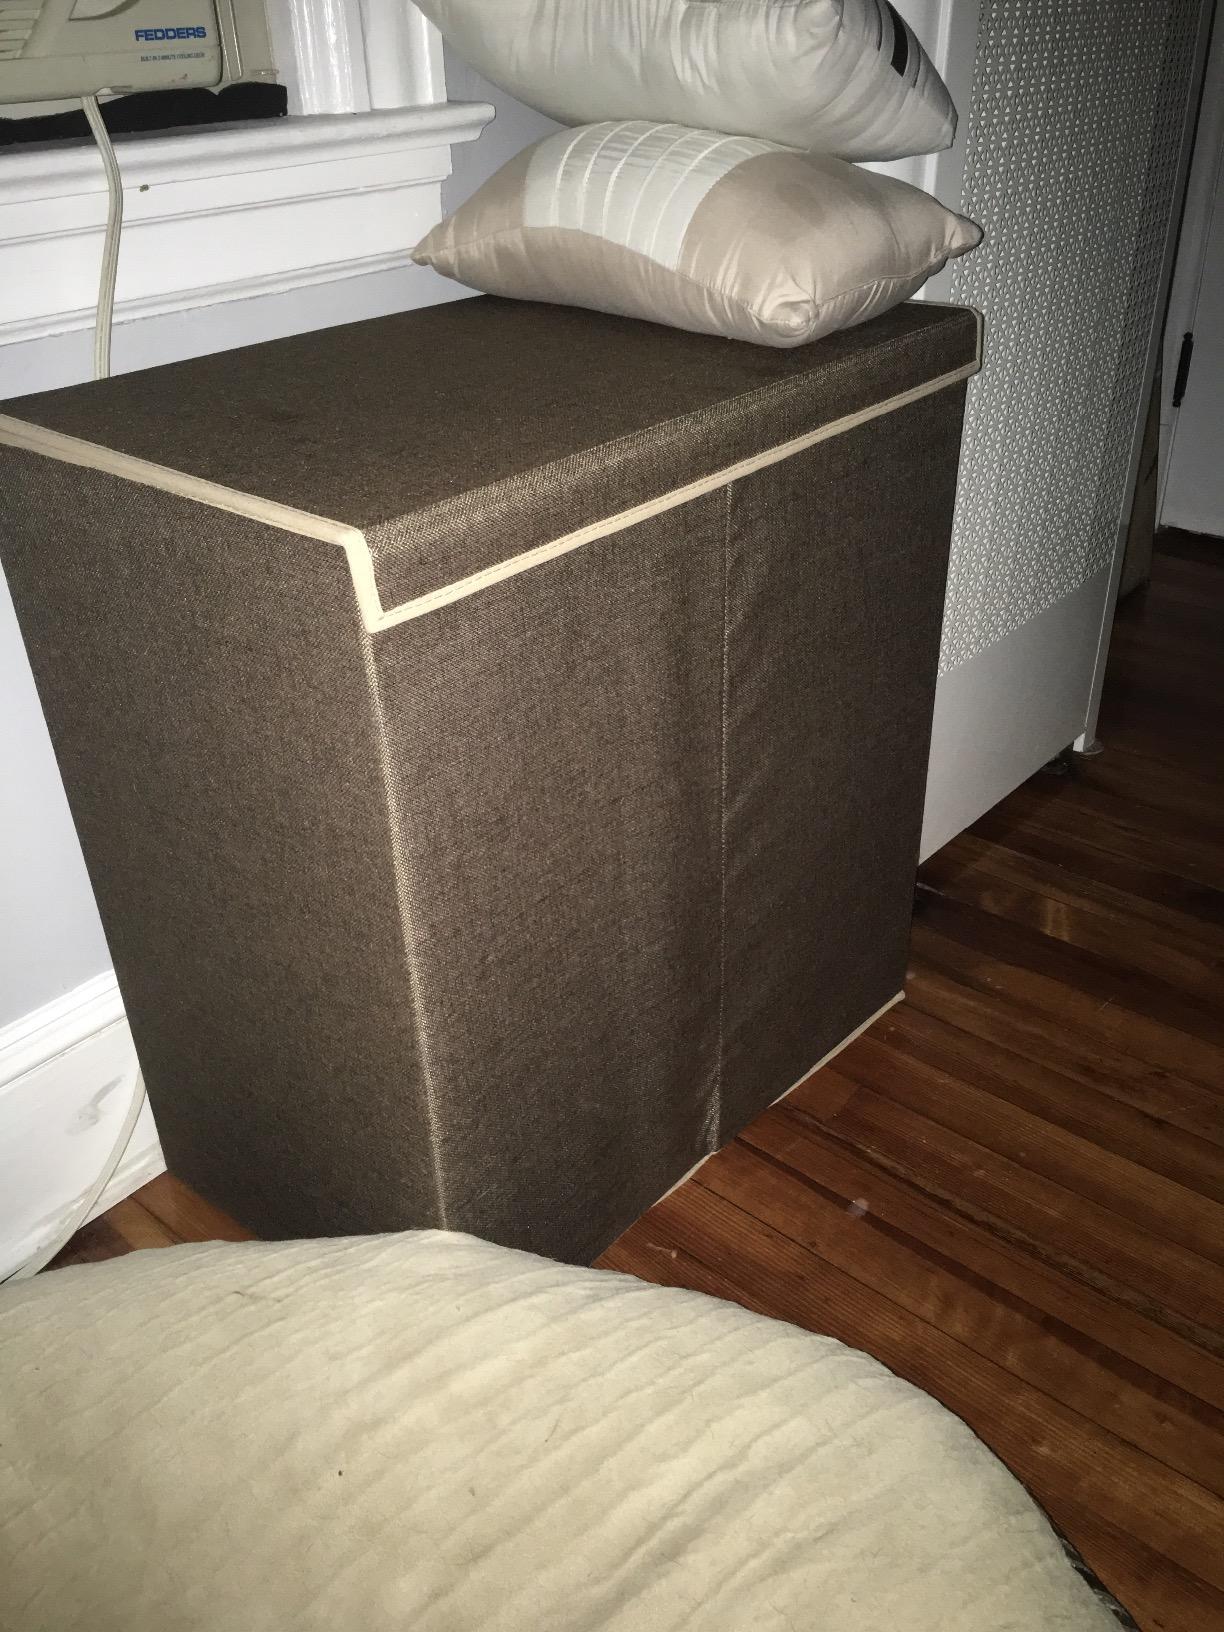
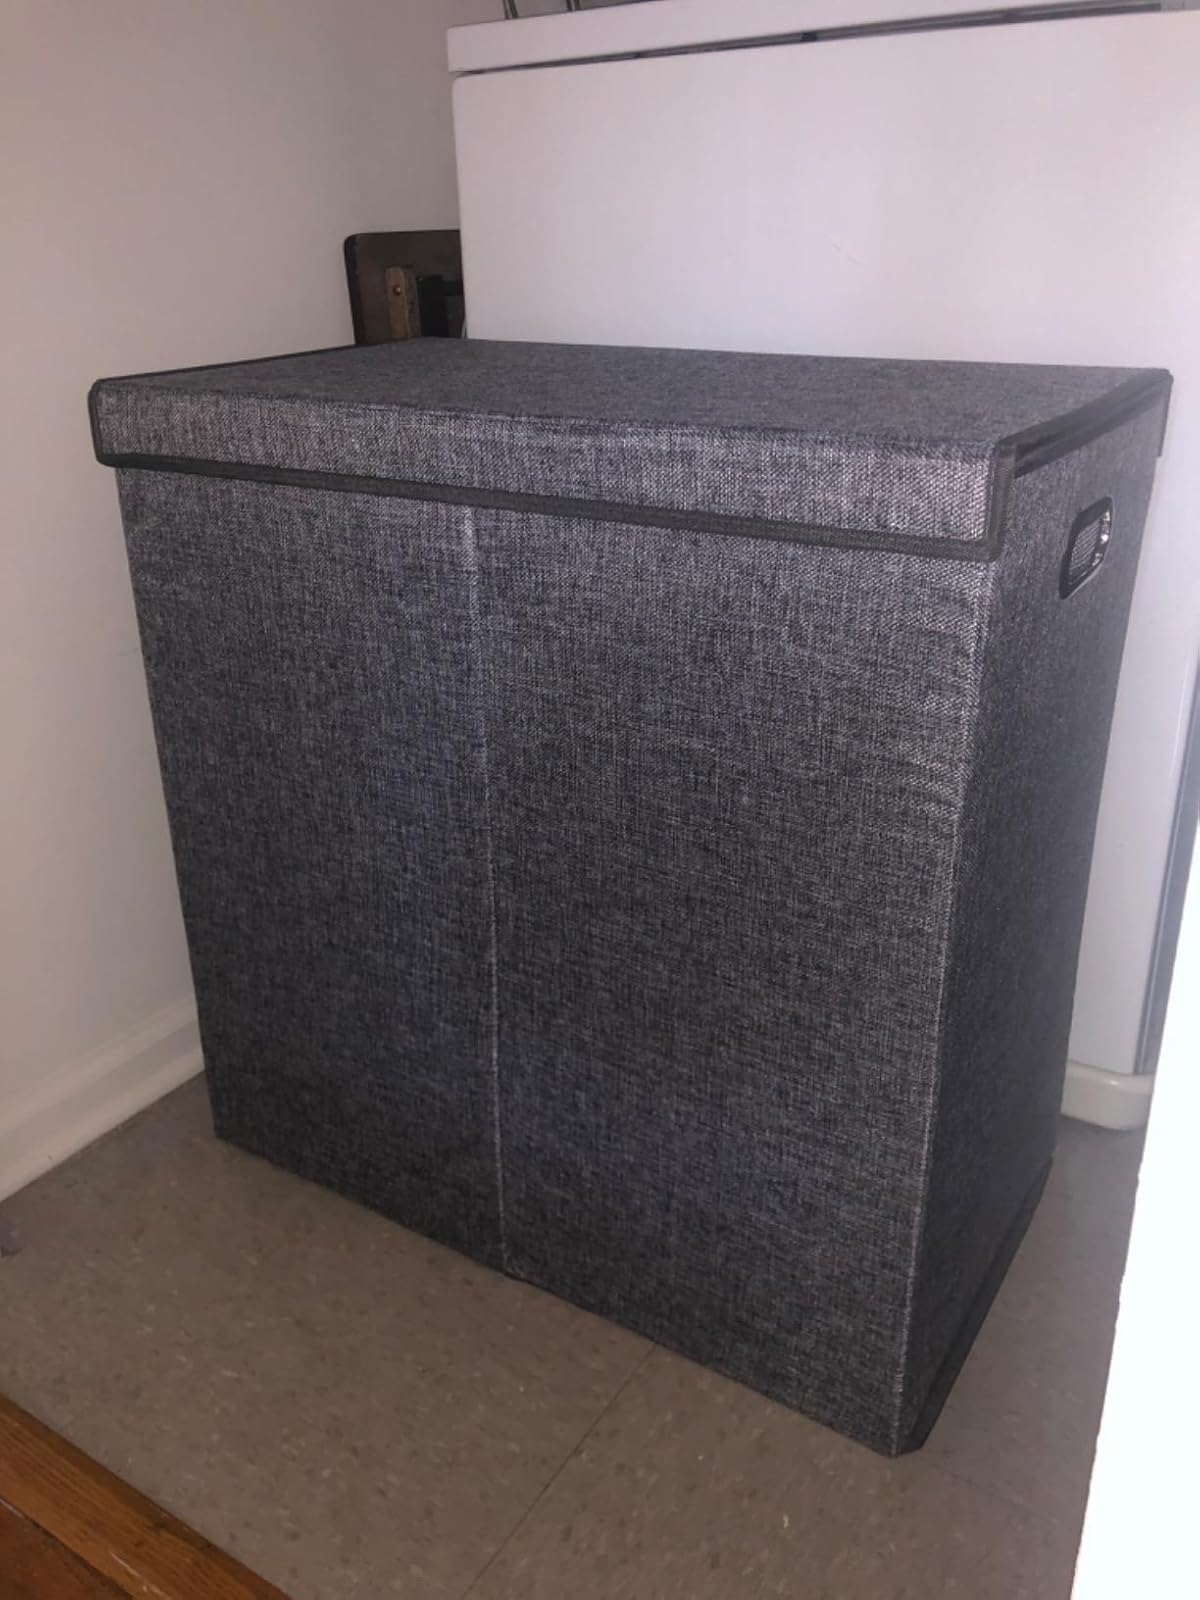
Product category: items_hamper
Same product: no